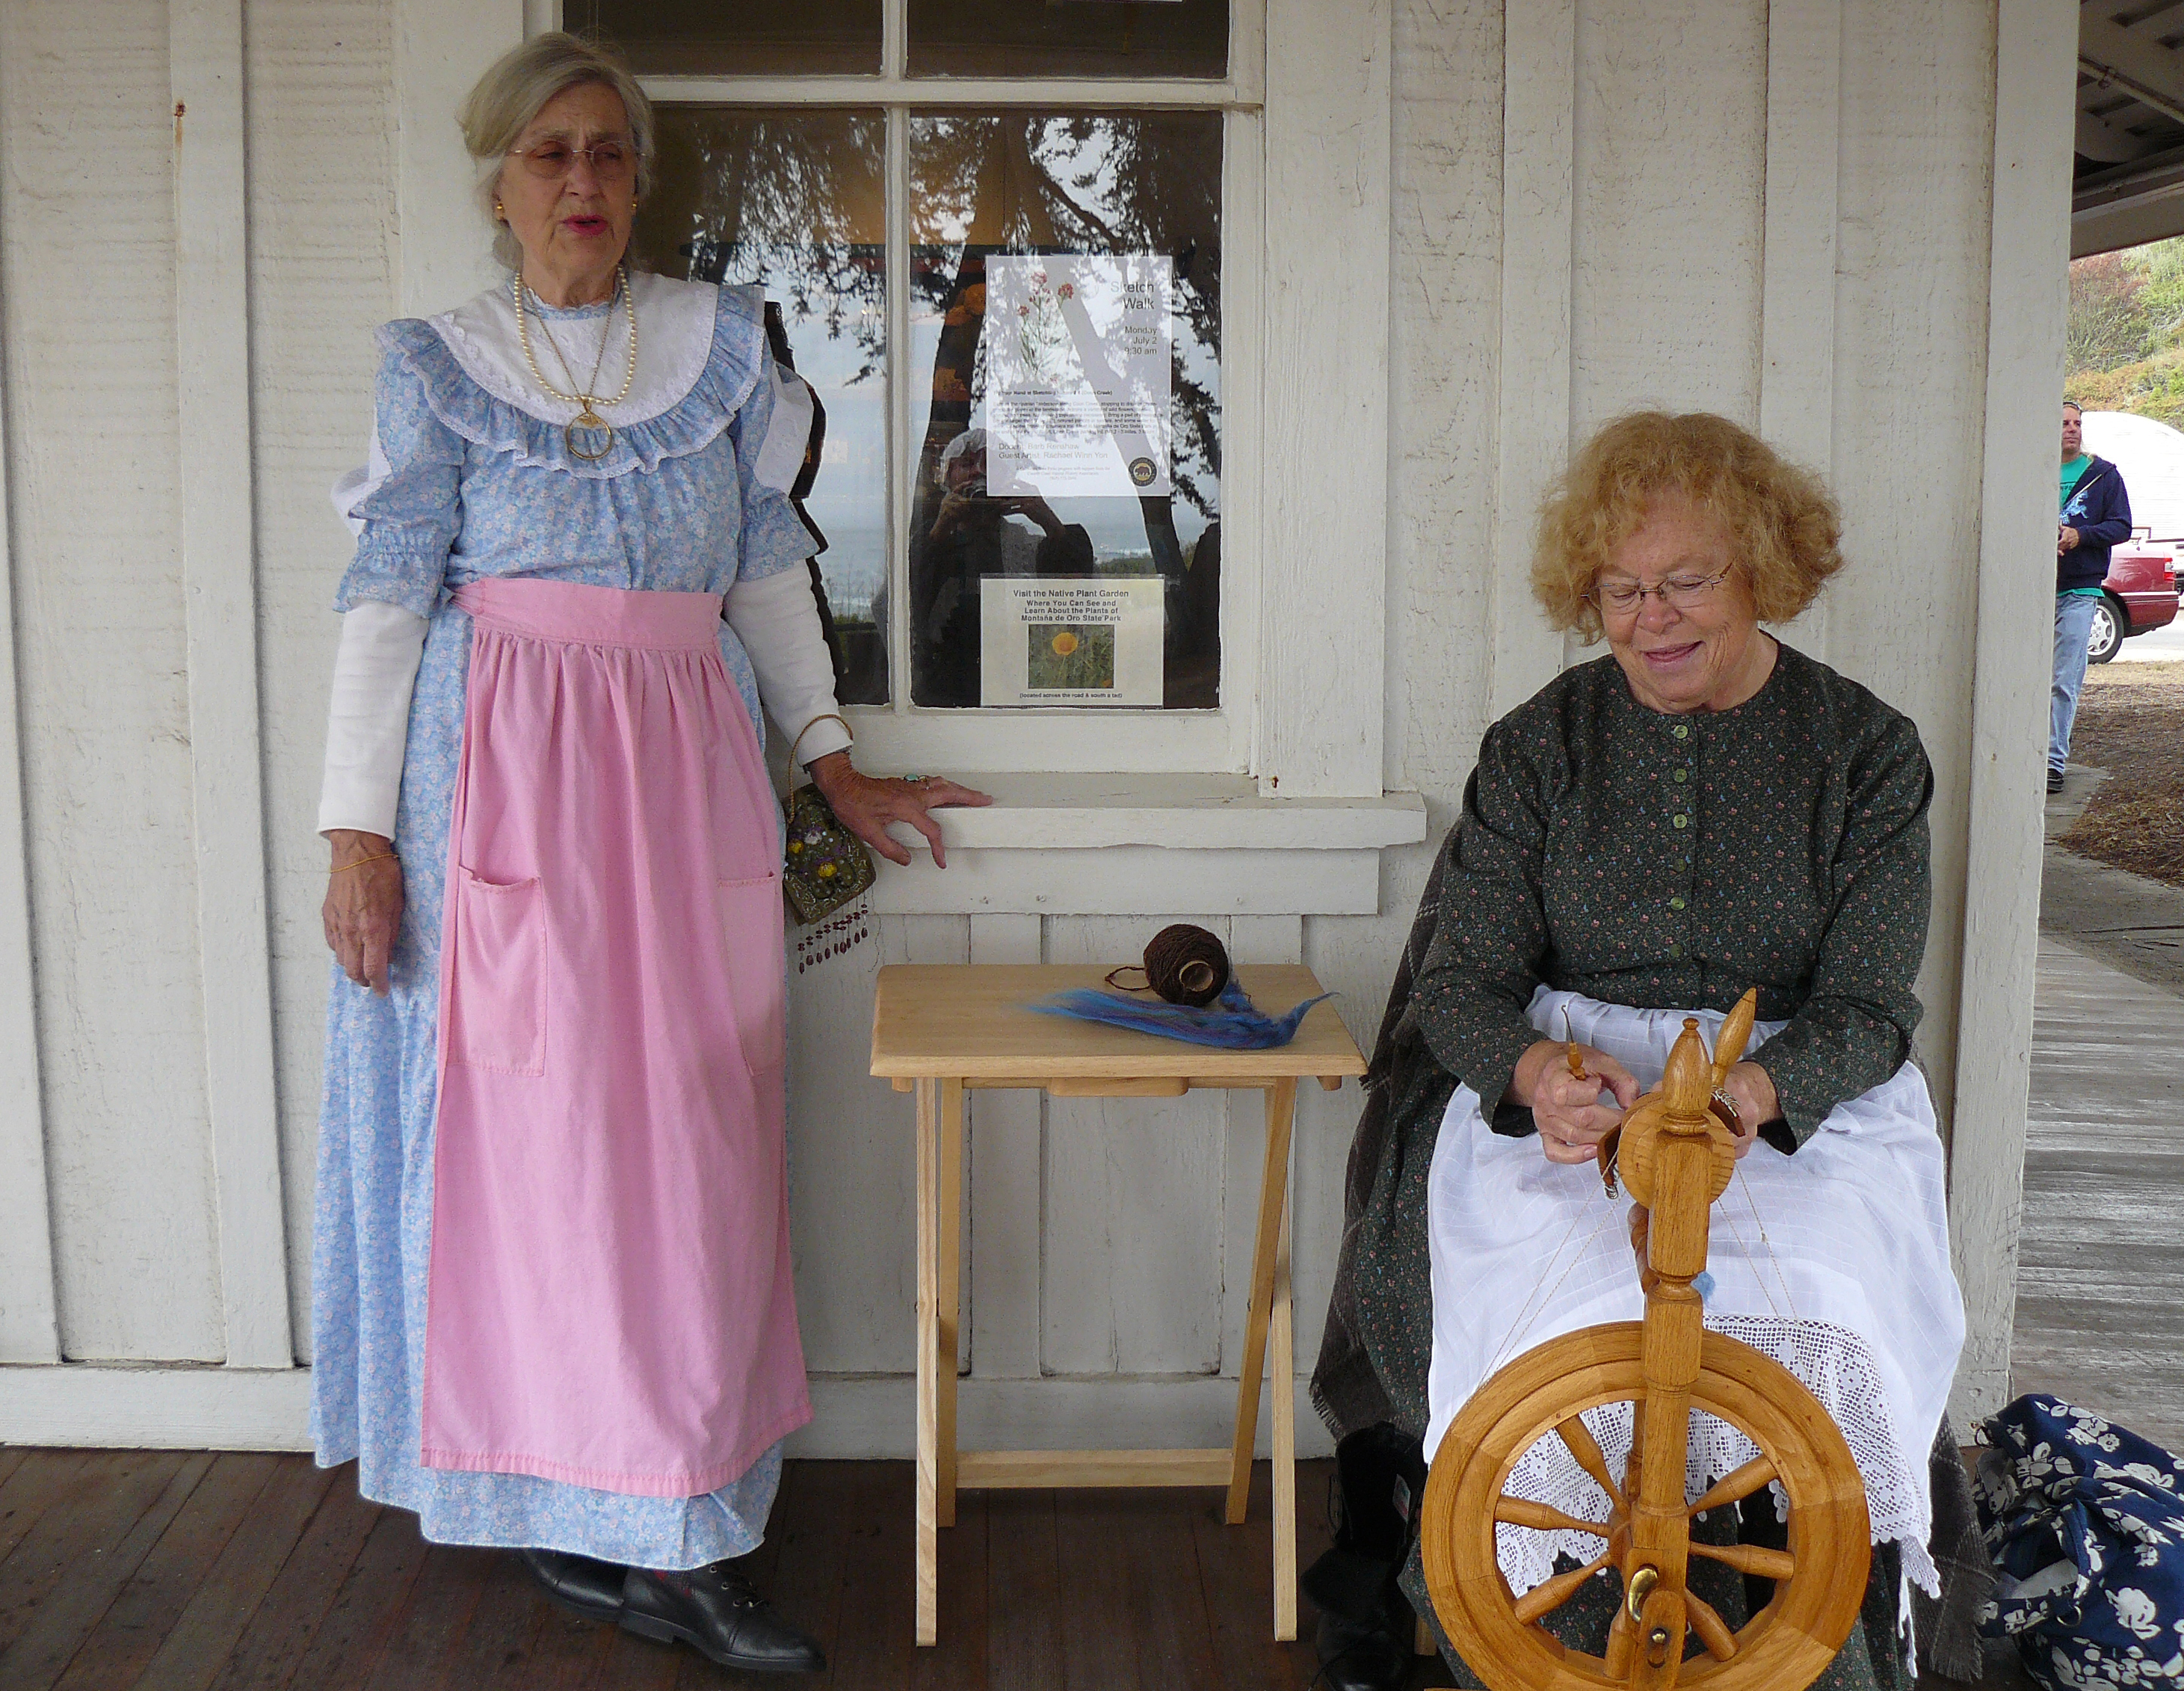
clothing, dress, history, familyfun